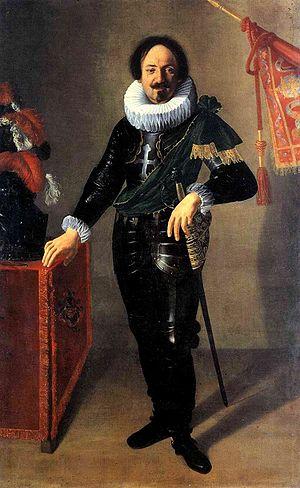
Apparu en Italie au Moyen Âge, un condottiere, ou capitano di ventura, est un chef d'armée de mercenaires. Il est de fait le chef de compagnies d'hommes d'armes.
L’ordre des Saints-Maurice-et-Lazare remonte à l’année 1572 : une bulle papale officialisait l'union de l’ordre de Saint-Lazare de Jérusalem avec l’ordre de Saint-Maurice.
Artemisia Lomi Gentileschi, née le 8 juillet 1593 à Rome et morte à Naples vers 1652, est une artiste peintre italienne de l'école caravagesque.